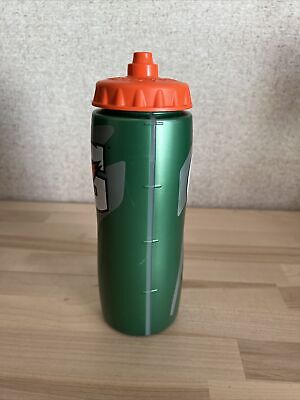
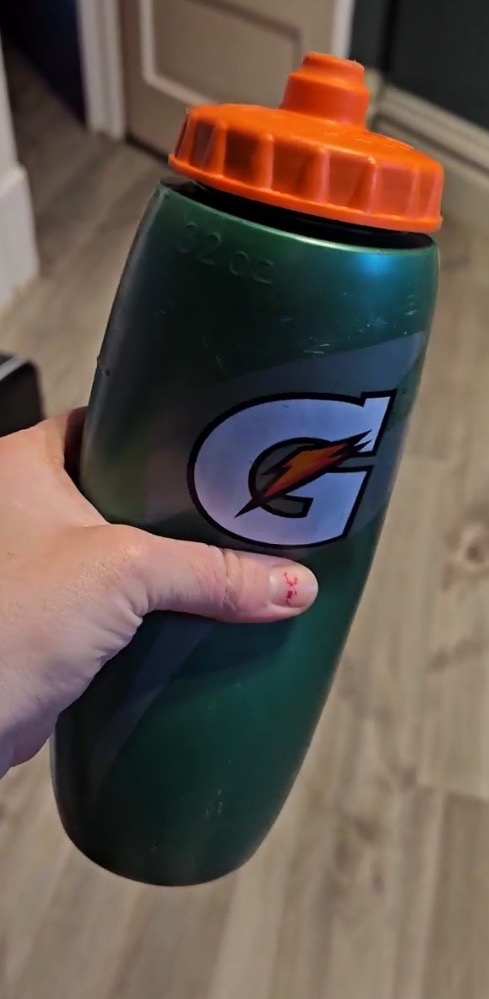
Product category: misc
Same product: yes